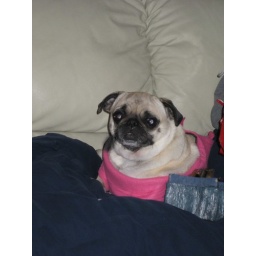
The couch monkey in her Snuggie